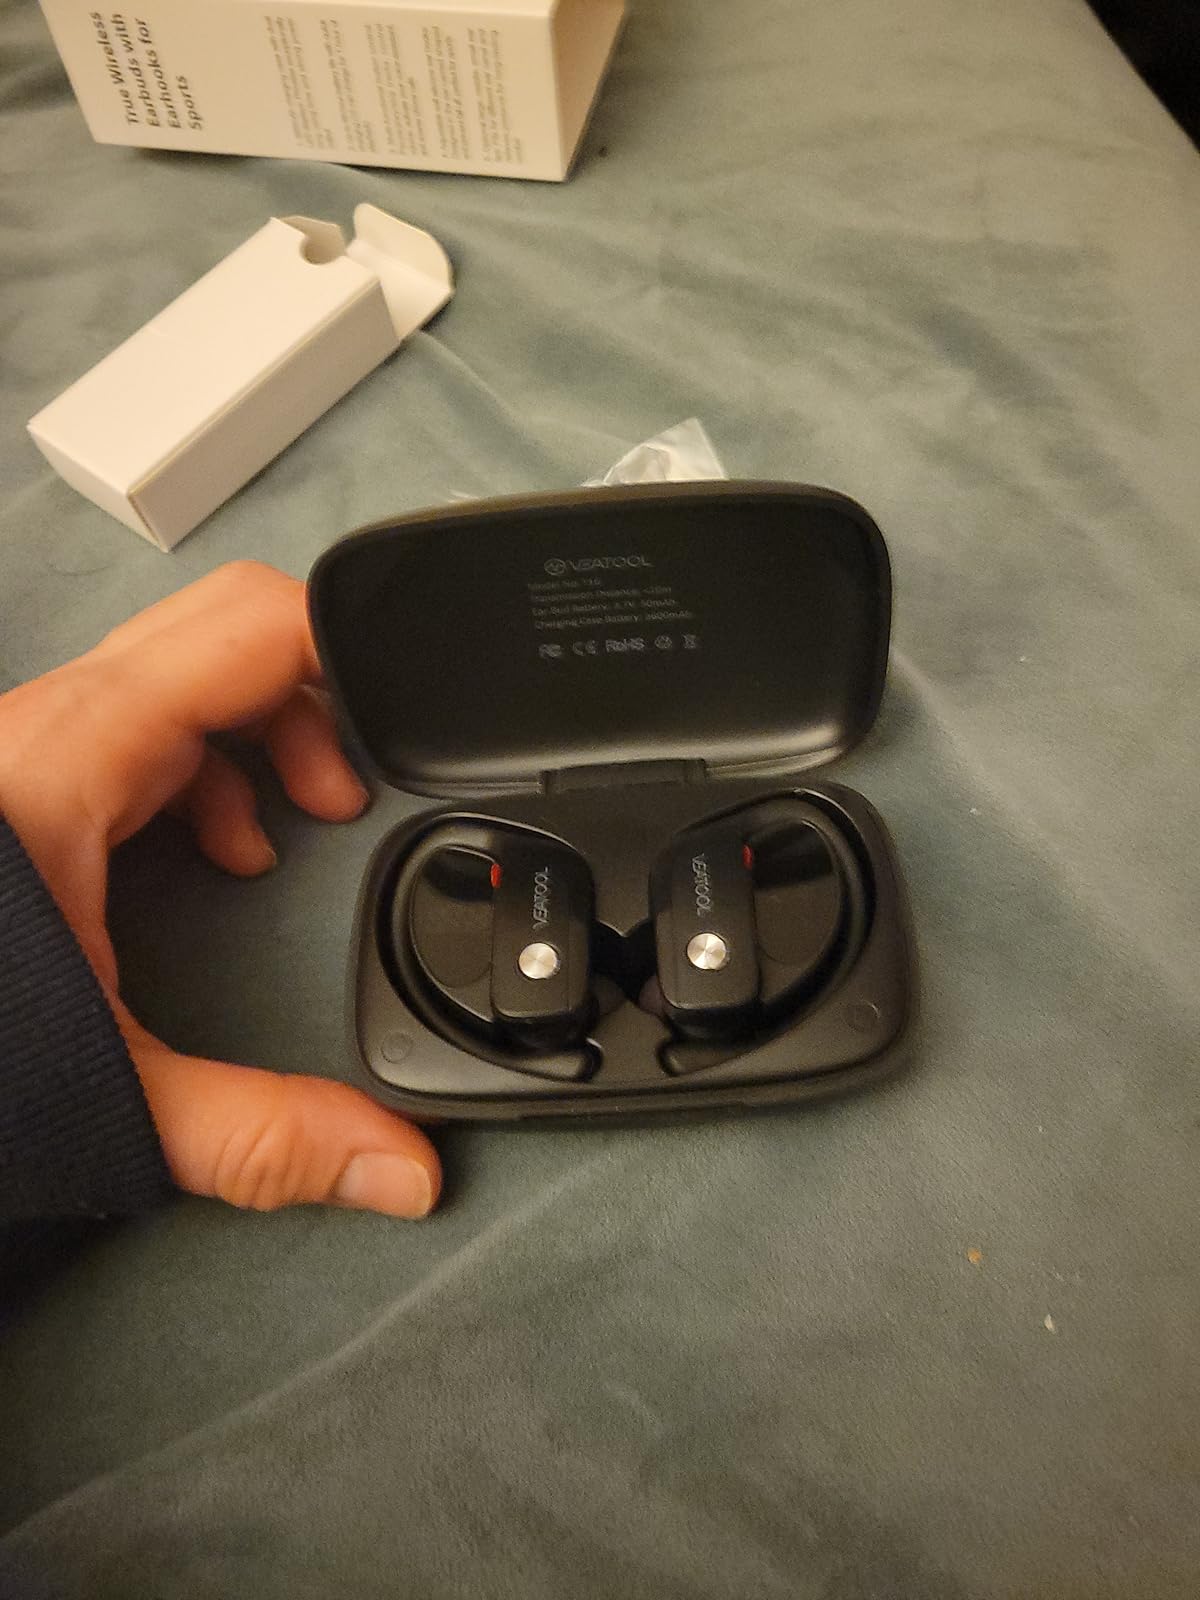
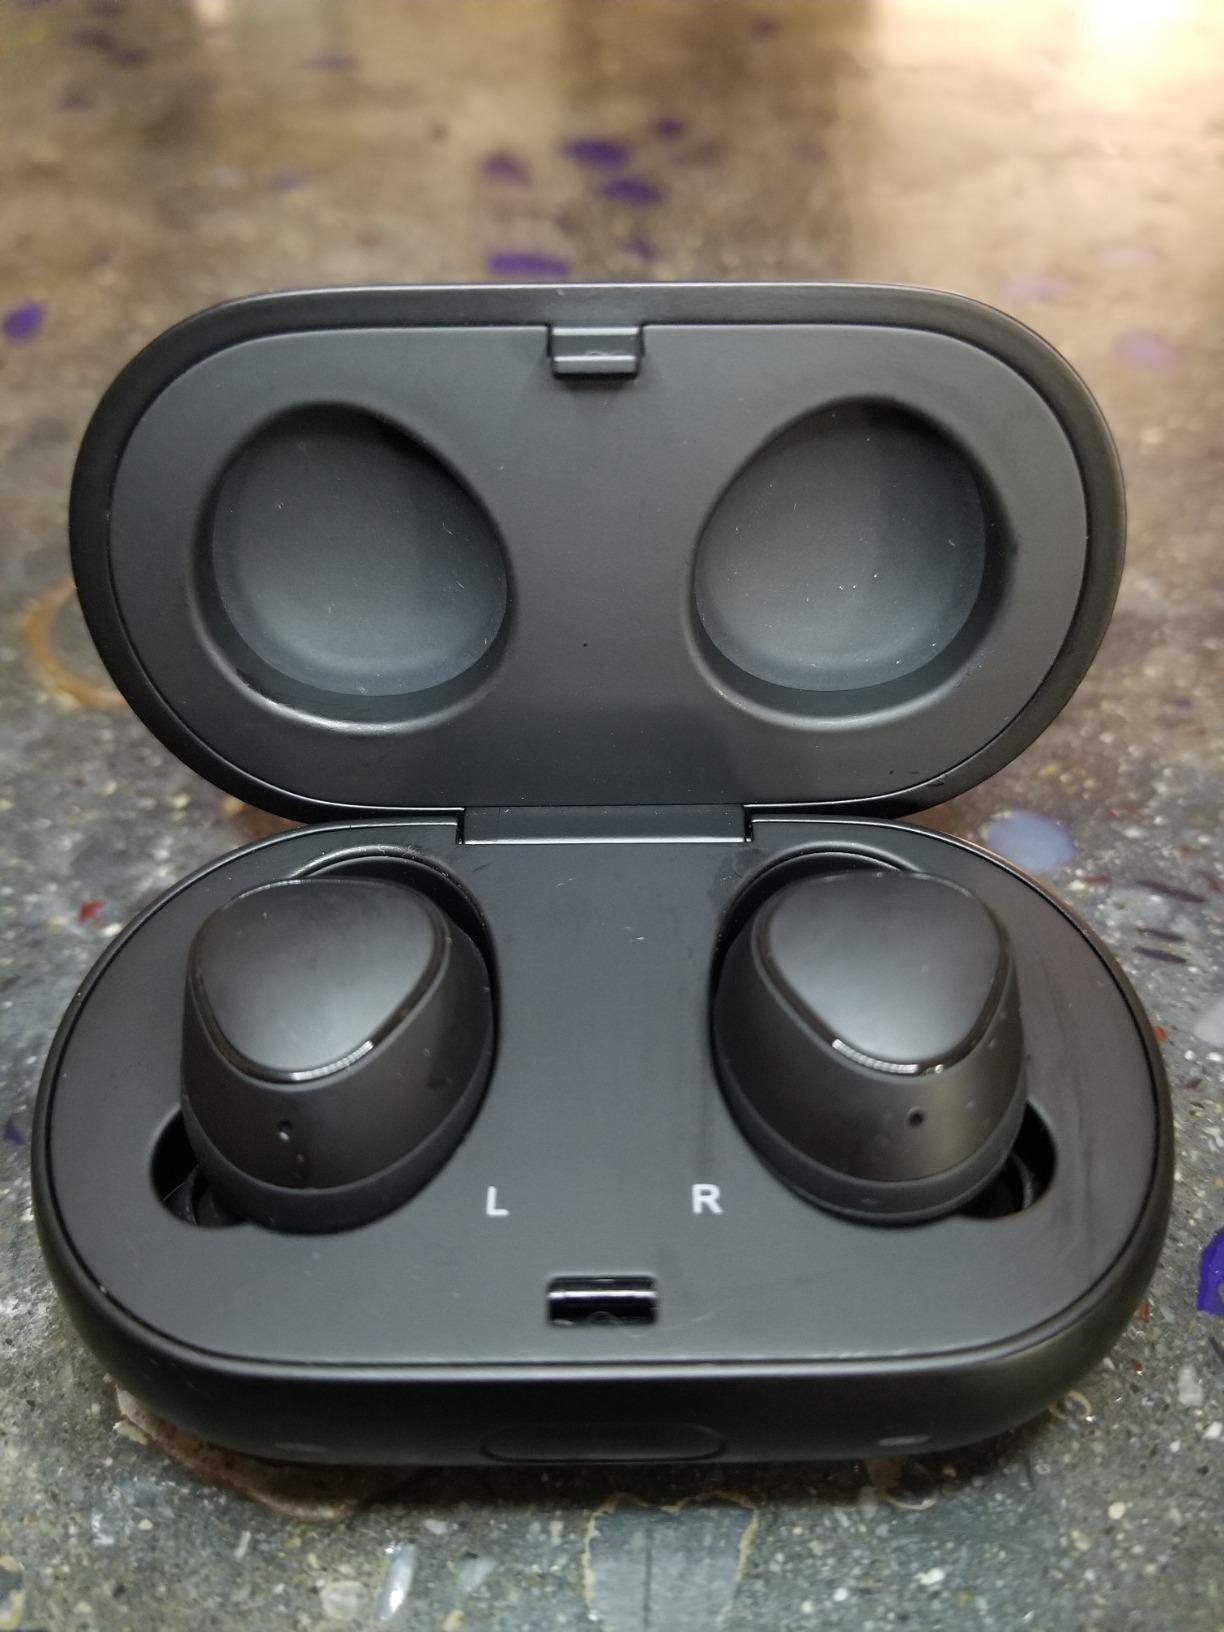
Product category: earbuds
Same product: no